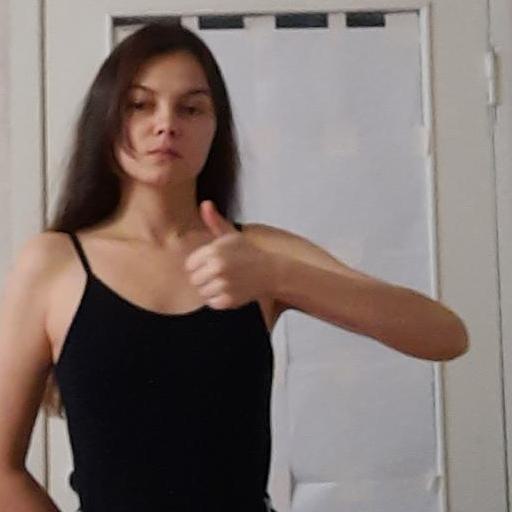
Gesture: like